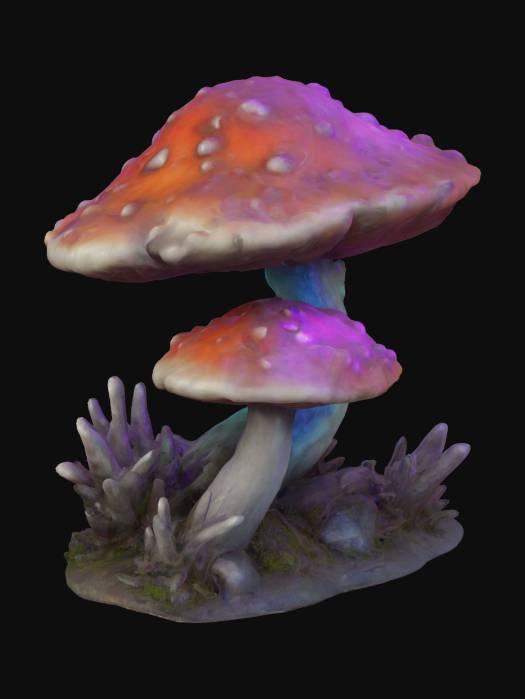
미적 점수 (1~10점): 1